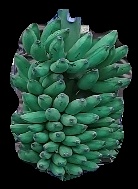
Variety: elakki-bale
Grade: grade1